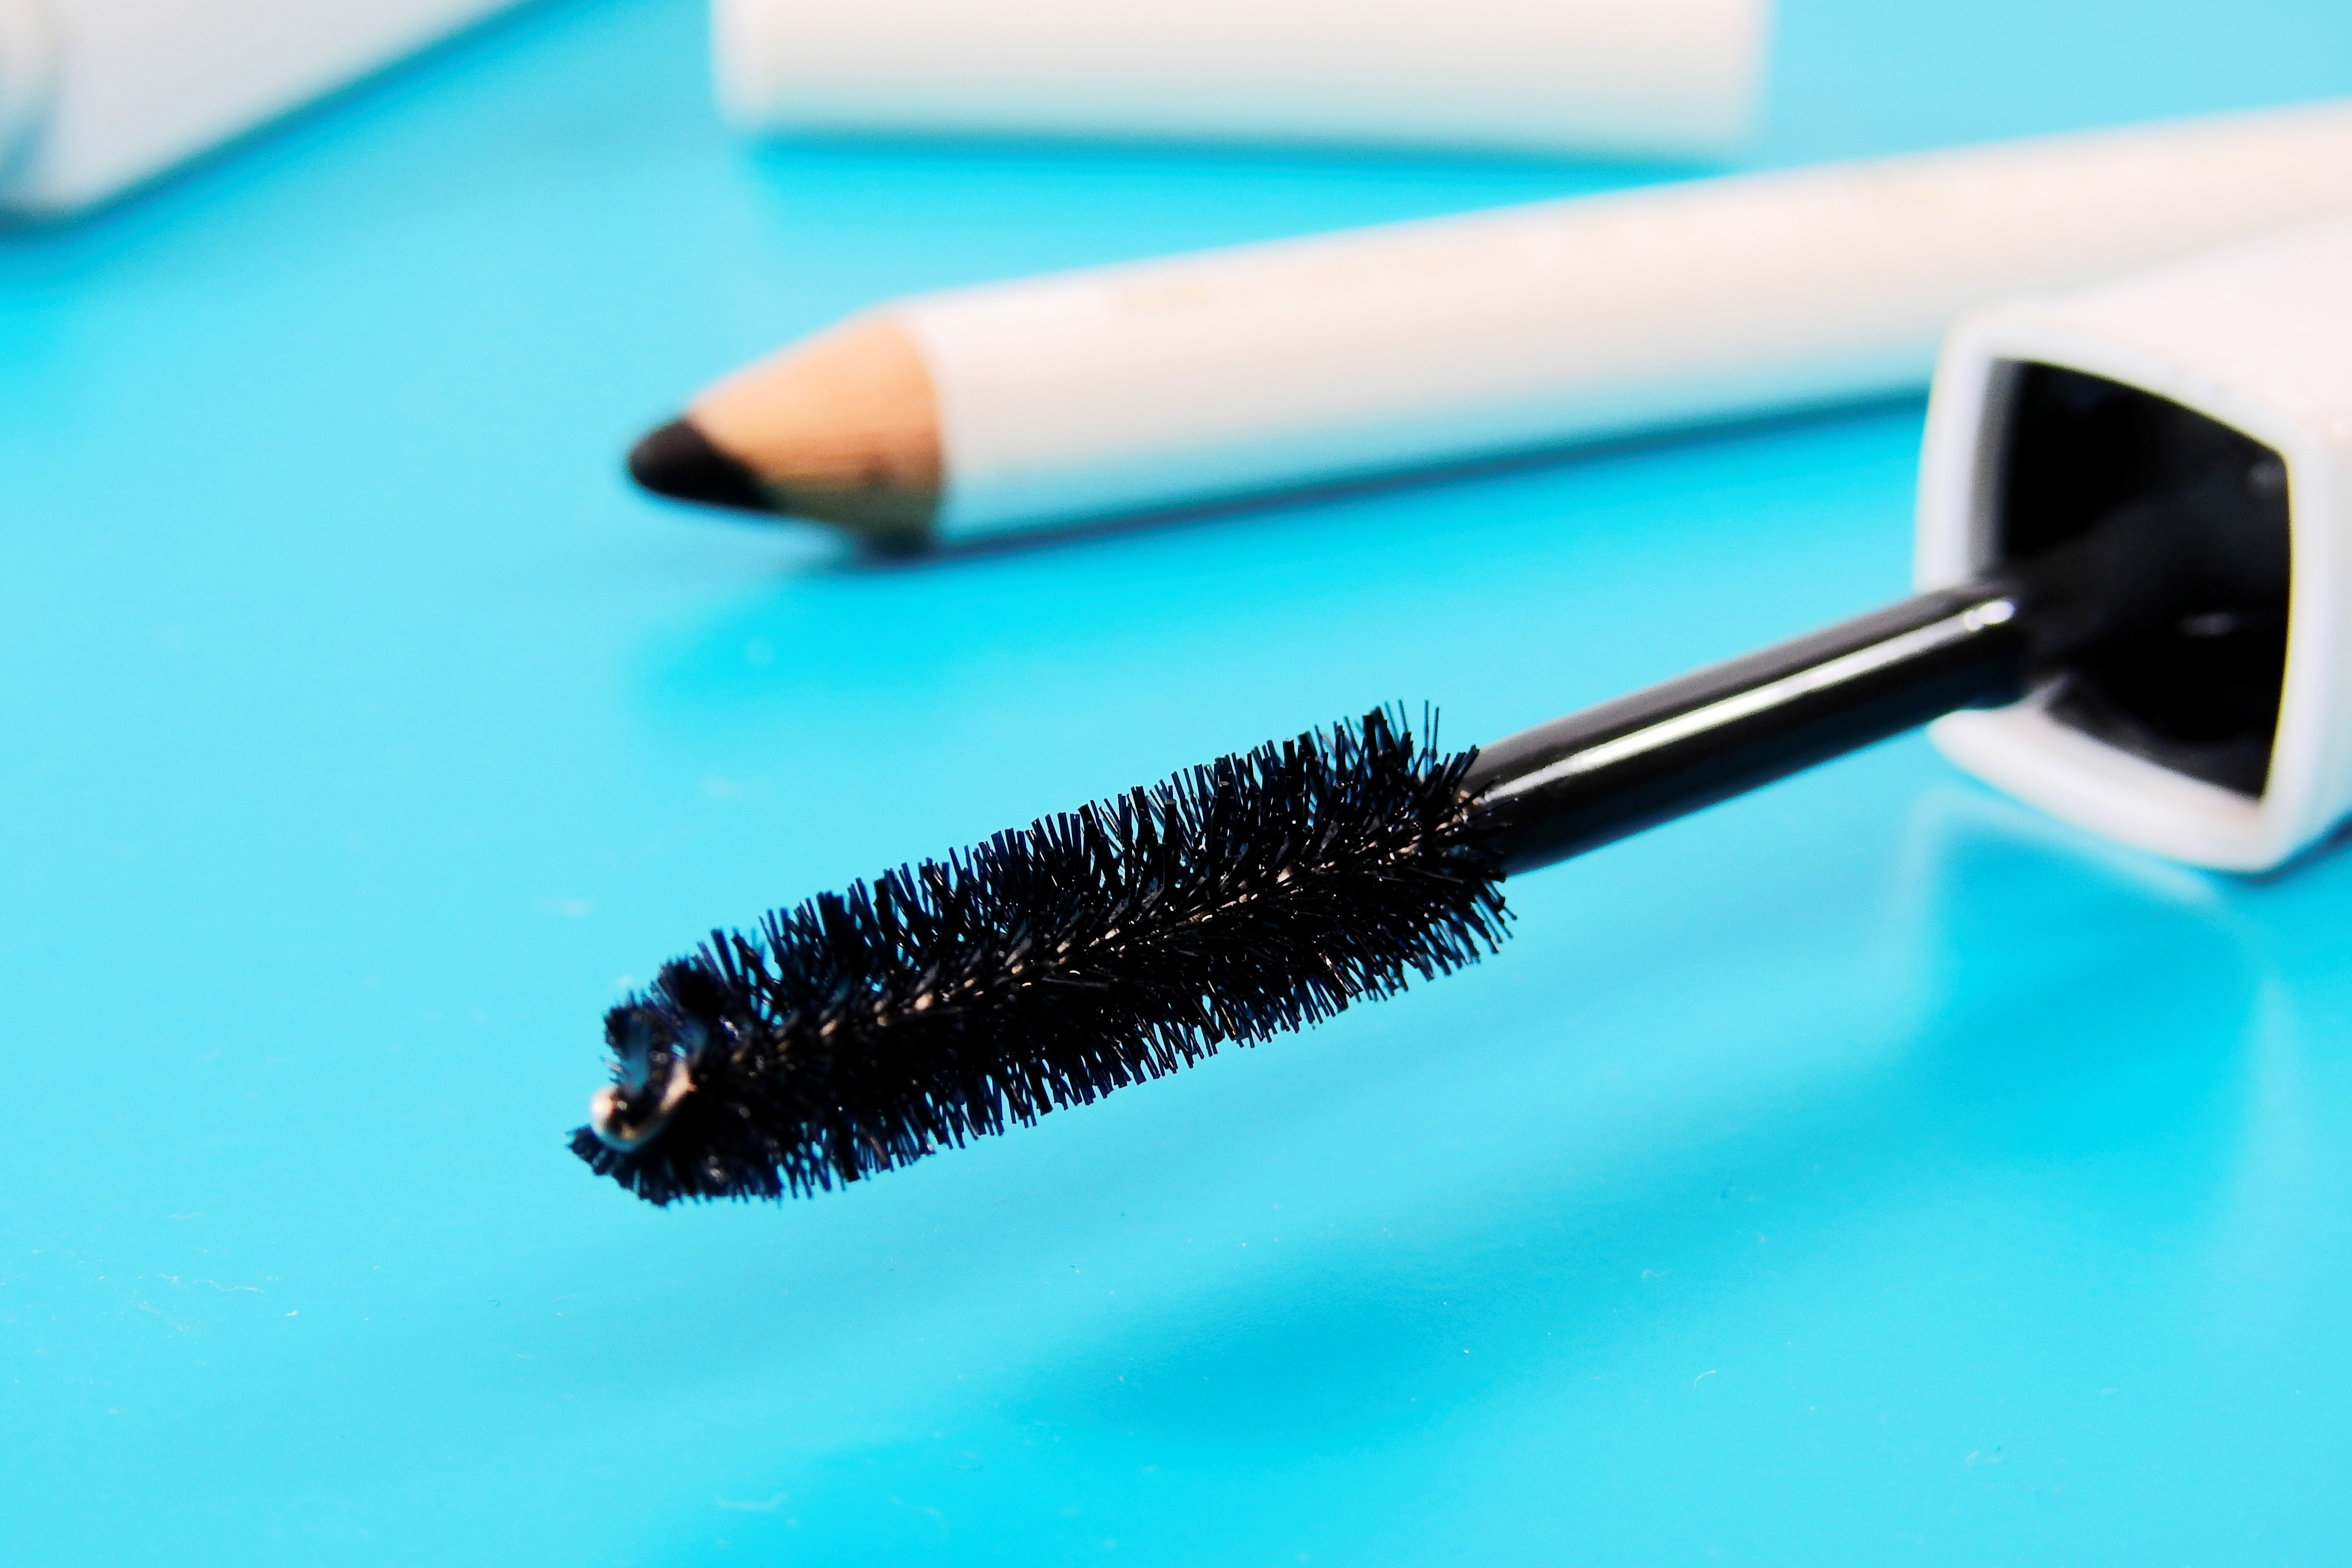
cosmetics, mascara, blue, eye, eyelash, turquoise, brush, Material property